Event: Ecuador Earthquake
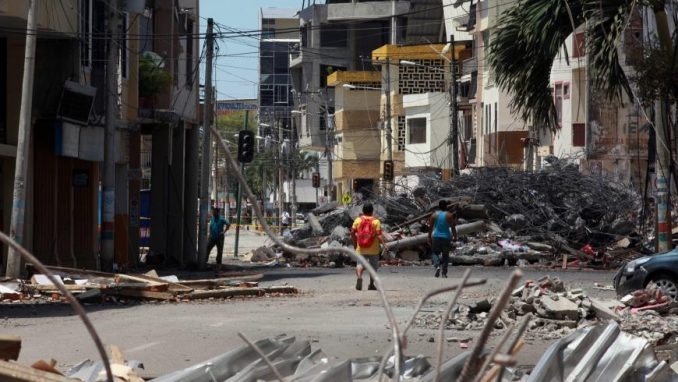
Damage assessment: no_damage